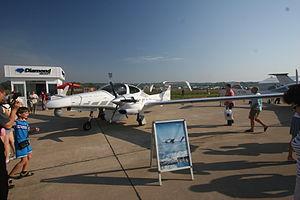
Le Diamond Aircraft DA42 Twin Star est un avion léger autrichien dérivé du monomoteur Diamond DA40D. Il fut le premier bimoteur à utiliser une motorisation diesel fonctionnant également au kérosène : l'avantage étant une consommation très faible. Ses coûts d'exploitation ont permis de faire apparaître un nouveau service d'avion taxi à faible coût soit environ trois fois moins cher que les anciens avions d'affaires.